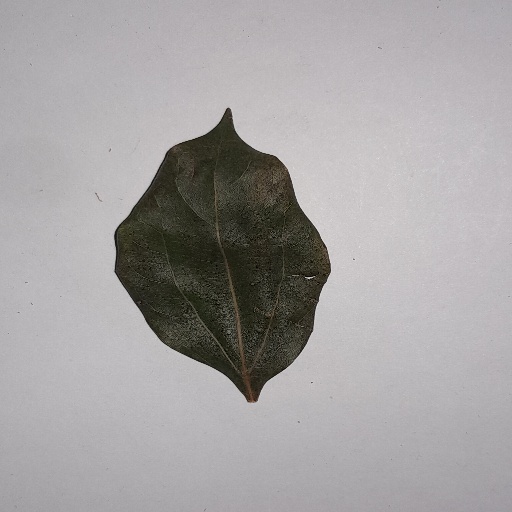
Species: Camphor
Leaf condition: Bacterial Spot